2018 FIFA World Cup

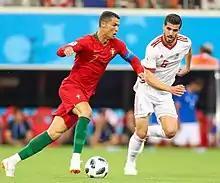
Iran v Portugal

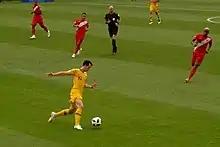
Australia v Peru

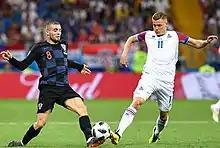
Iceland v Croatia

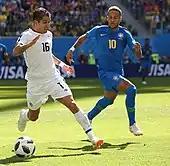
Brazil v Costa Rica

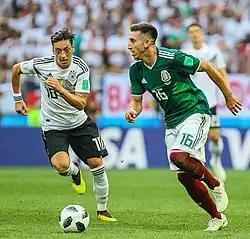
Germany v Mexico

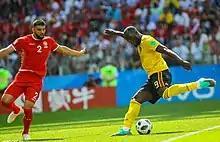
Belgium v Tunisia

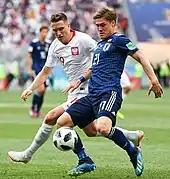
Japan v Poland

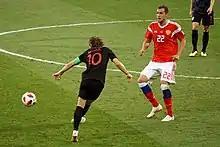
Russia v Croatia

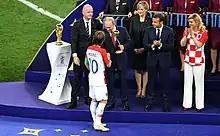
Luka Modrić accepting the Golden Ball award from Vladimir Putin

In the knockout stages, if a match was level at the end of normal playing time, extra time was played (two periods of 15 minutes each) and followed, if necessary, by a penalty shoot-out to determine the winners. If a match went into extra time, each team was allowed to make a fourth substitution, the first time this had been allowed in a FIFA World Cup tournament. Below is the bracket for the knockout round of the tournament, teams in bold denote match winners.